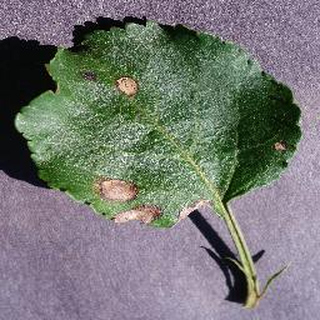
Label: apple_black_rot